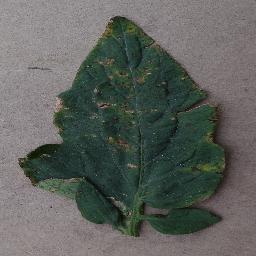
Label: Tomato___Bacterial_spot